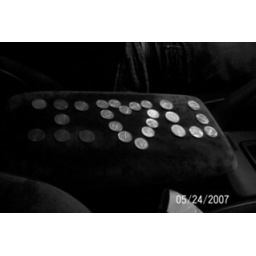
riding in cars with boys